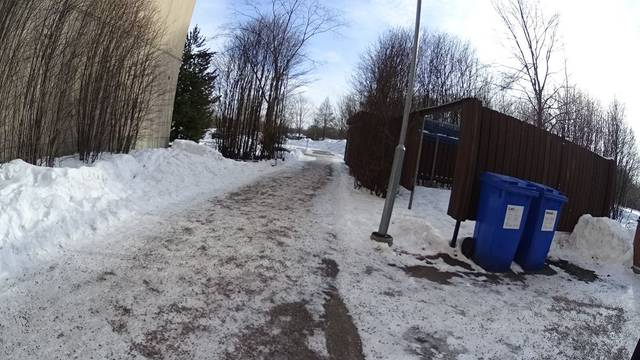
Region: Finland
Coordinates: 60.213, 24.825